Homer Van Meter

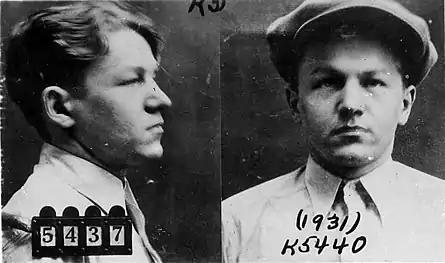
1931 Mugshot of Lester Gillis aka George "Baby Face" Nelson

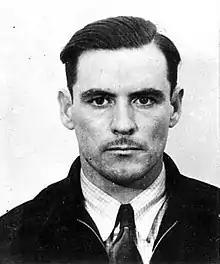
John Paul Chase

Afterwards, Van Meter affected a reformation sufficient to allow the parole board to release him on May 19, 1933, one week after Dillinger had made parole. On August 18, Van Meter aligned himself with Baby Face Nelson and Tommy Carroll to rob a bank in Grand Haven, Michigan. They got away with $30,000. On October 23, the trio, along with John Paul Chase and Charles "Chuck" Fisher, robbed a bank in Brainerd, Minnesota, escaping with $32,000. When Illinois published its list of "public enemies" at the end of 1933, Van Meter ranked 18th.